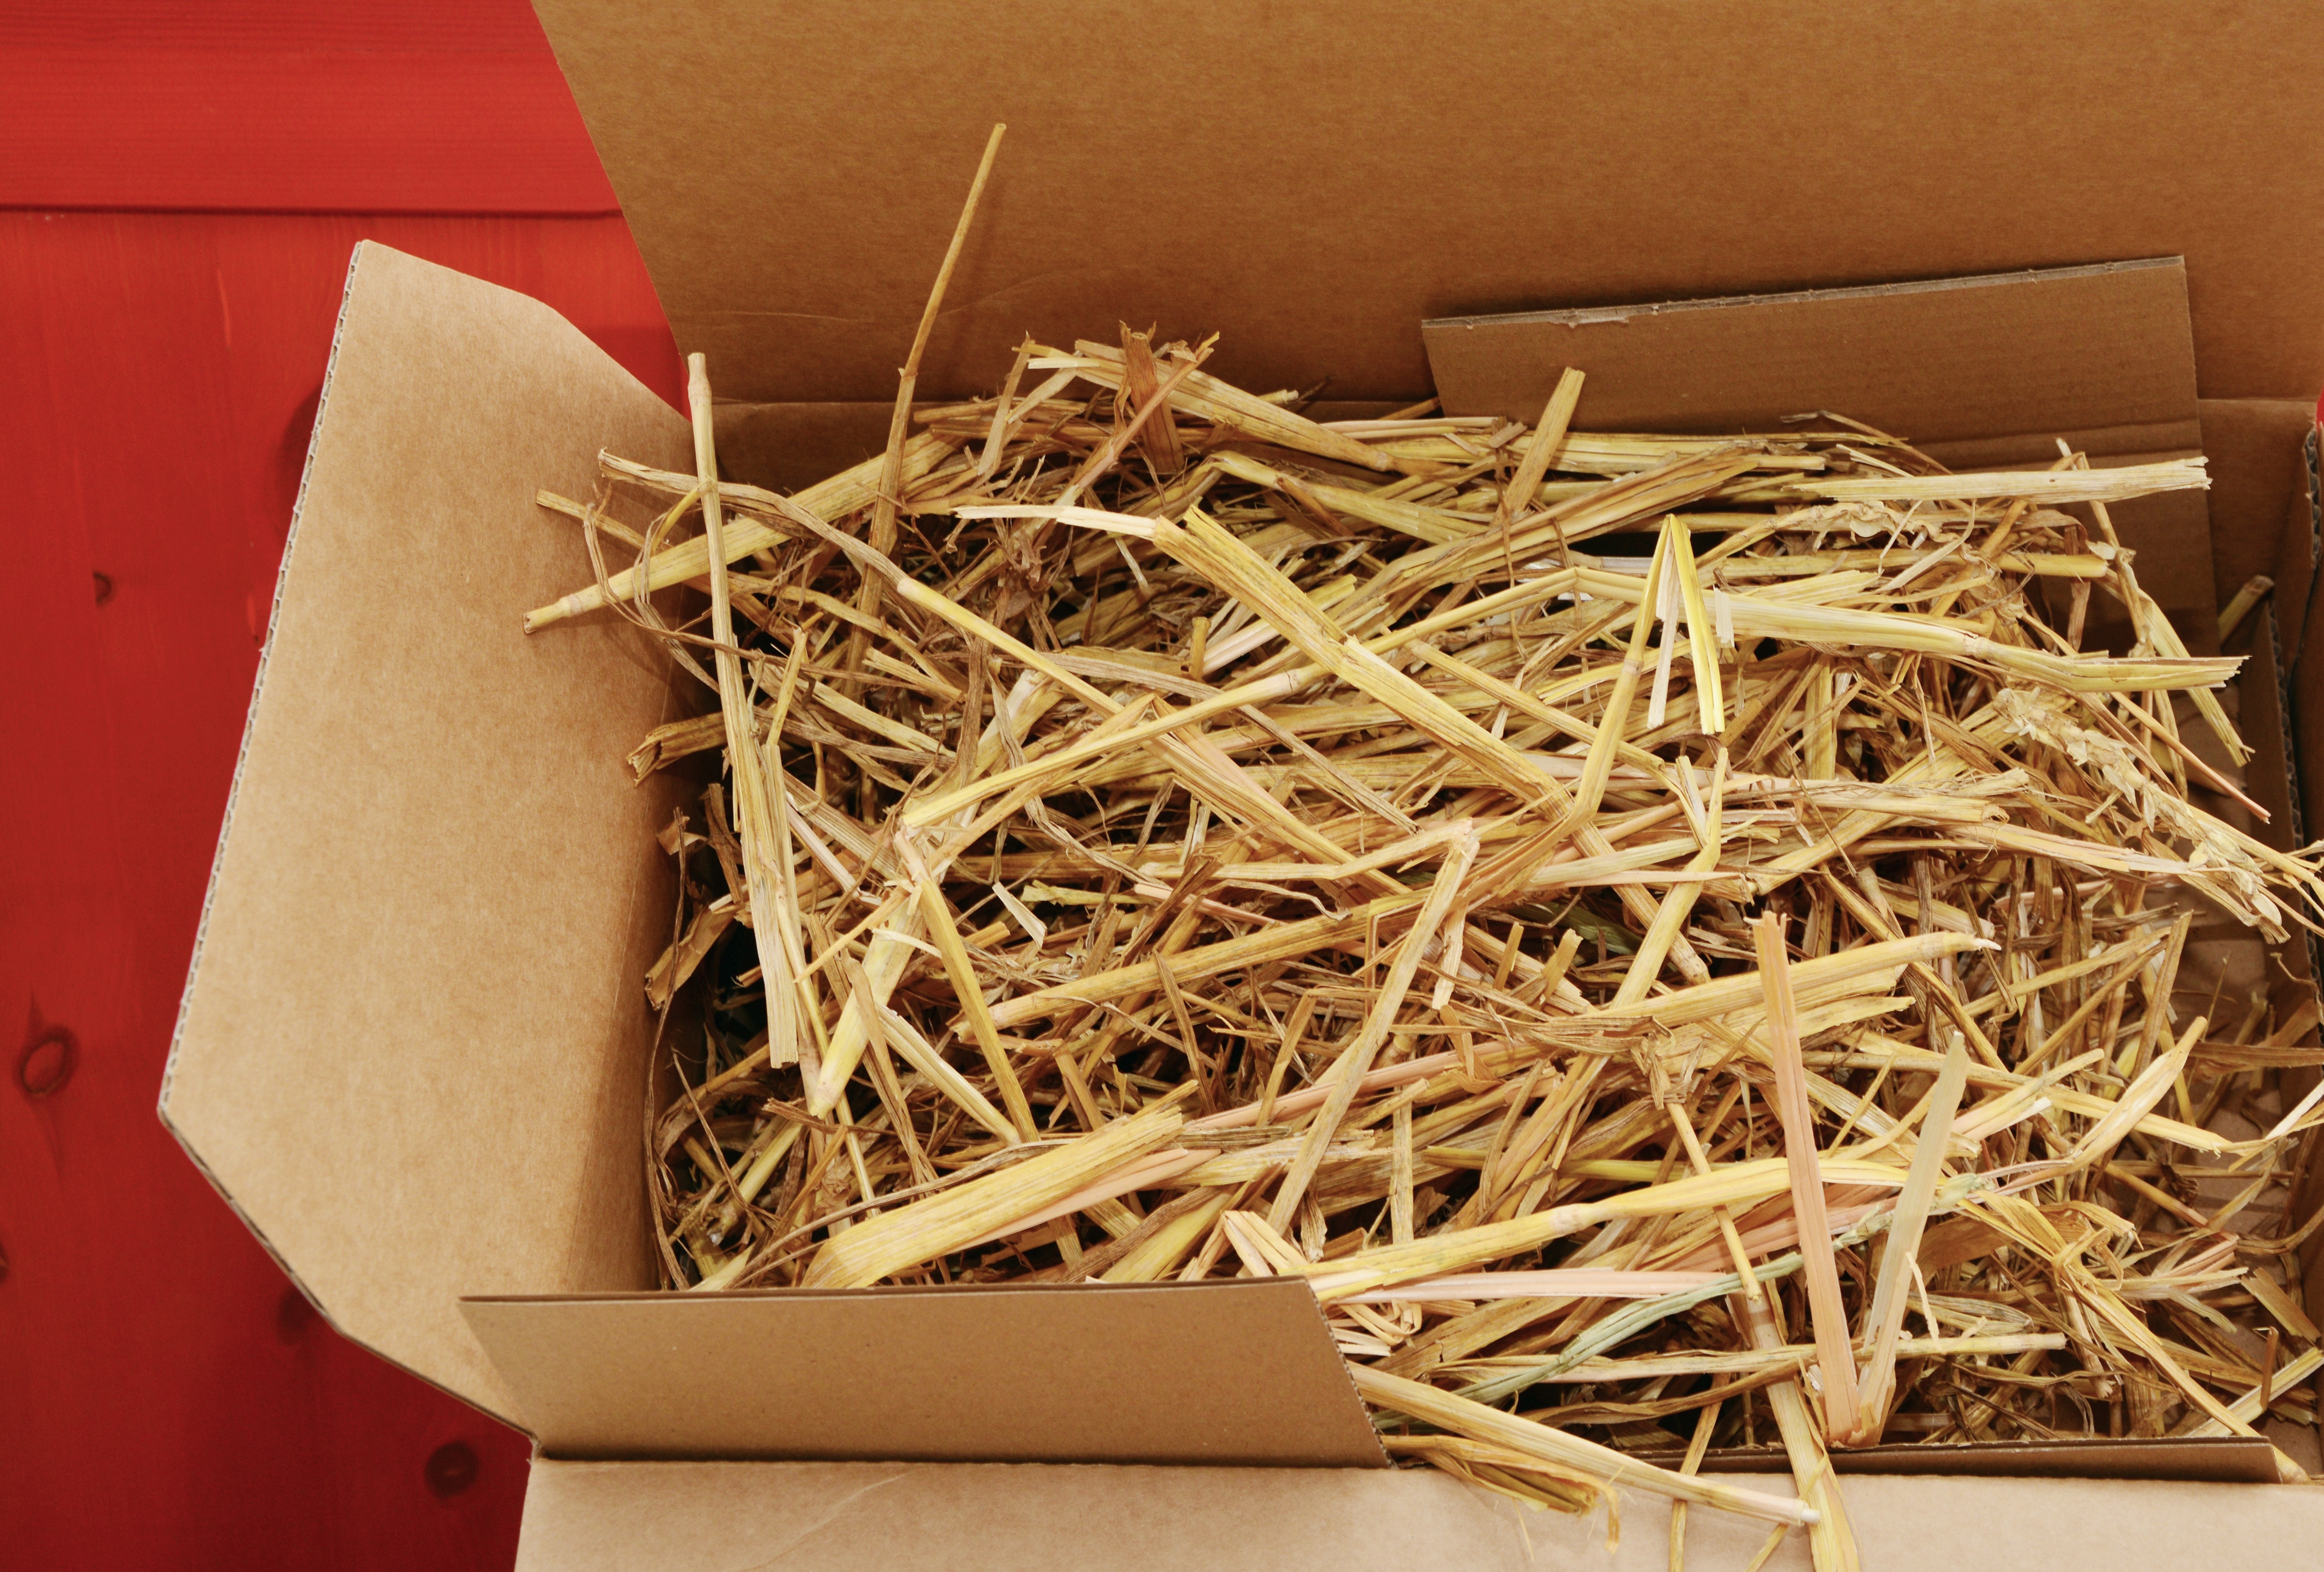
wood, food, crop, agriculture, twig, straw, cardboard, packaging, service, flavor, send, packaging material, grass family, organic packaging